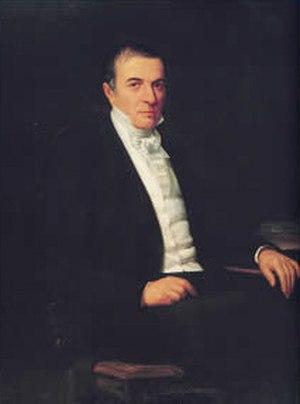
Liste chronologique des présidents de la République du Venezuela puis des présidents de la République bolivarienne du Venezuela.
Cristobal de Mendoza né à Trujillo le 23 juin 1772 - mort à Caracas le 8 février 1829, est un homme d'État.